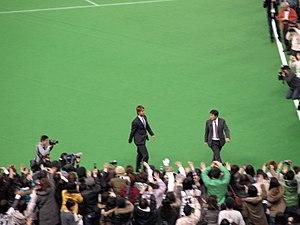
La saison 2012 des Rangers du Texas est la 52ᵉ saison en Ligue majeure de baseball pour cette franchise et sa 41ᵉ depuis son transfert de Washington vers la ville d'Arlington au Texas en 1972. Les Rangers débutent 2012 en tant que doubles champions en titre de la Ligue américaine de baseball.